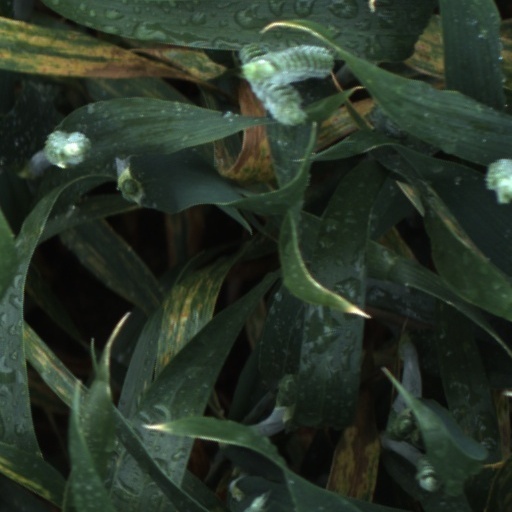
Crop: wheat